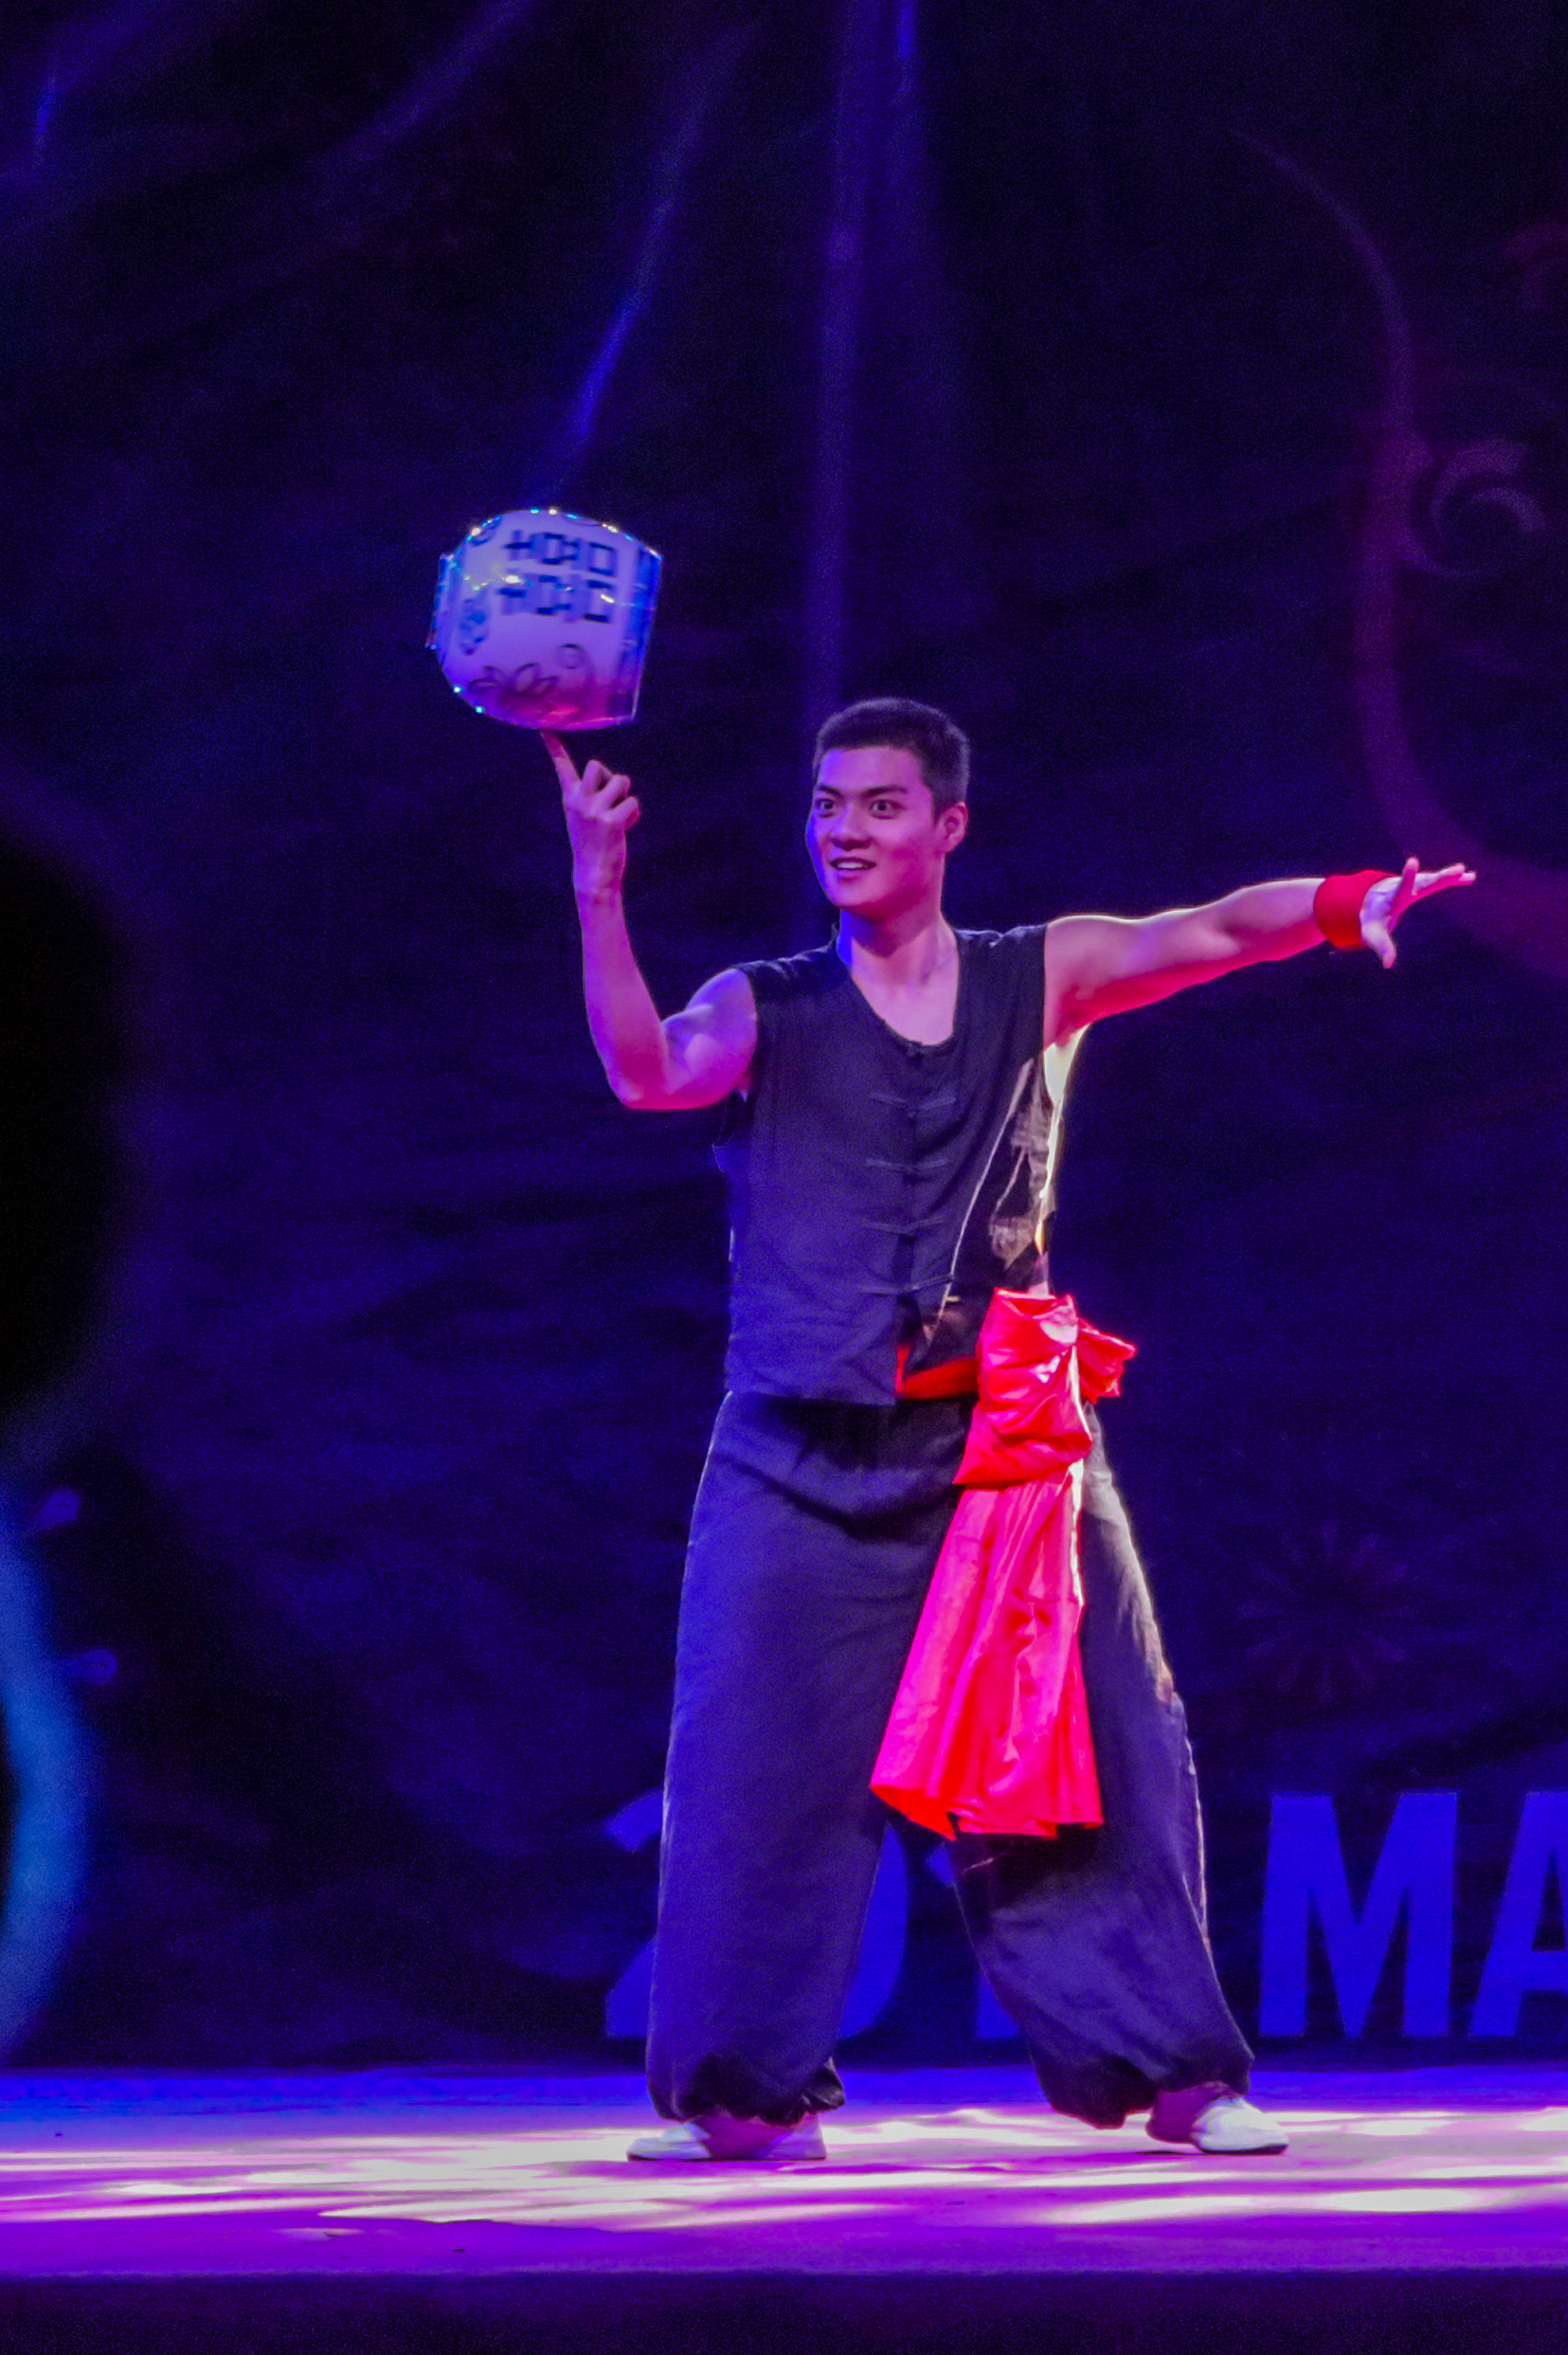
chinese, acrobats, juggling, performance, performing arts, entertainment, stage, dancer, event, purple, performance art, musical theatre, concert, circus, dance, fun, singing, public event, acrobatics, theatre, concert dance, scene, darkness